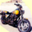
Label: motorcycle